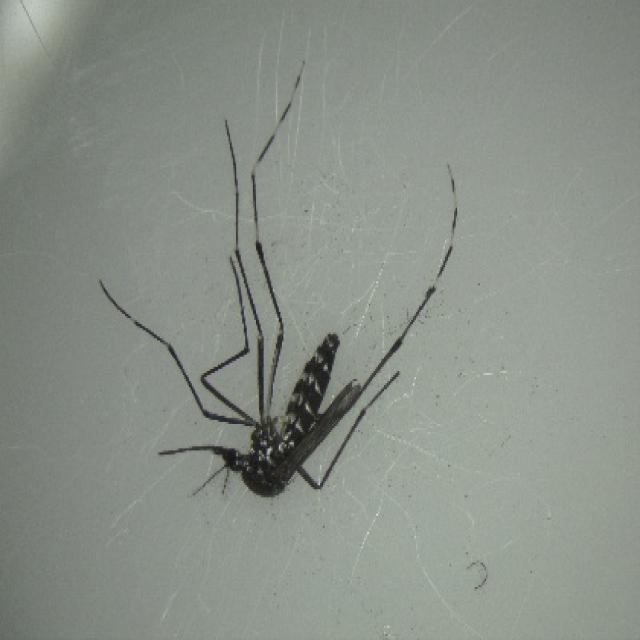
Species: aedes_albopictus